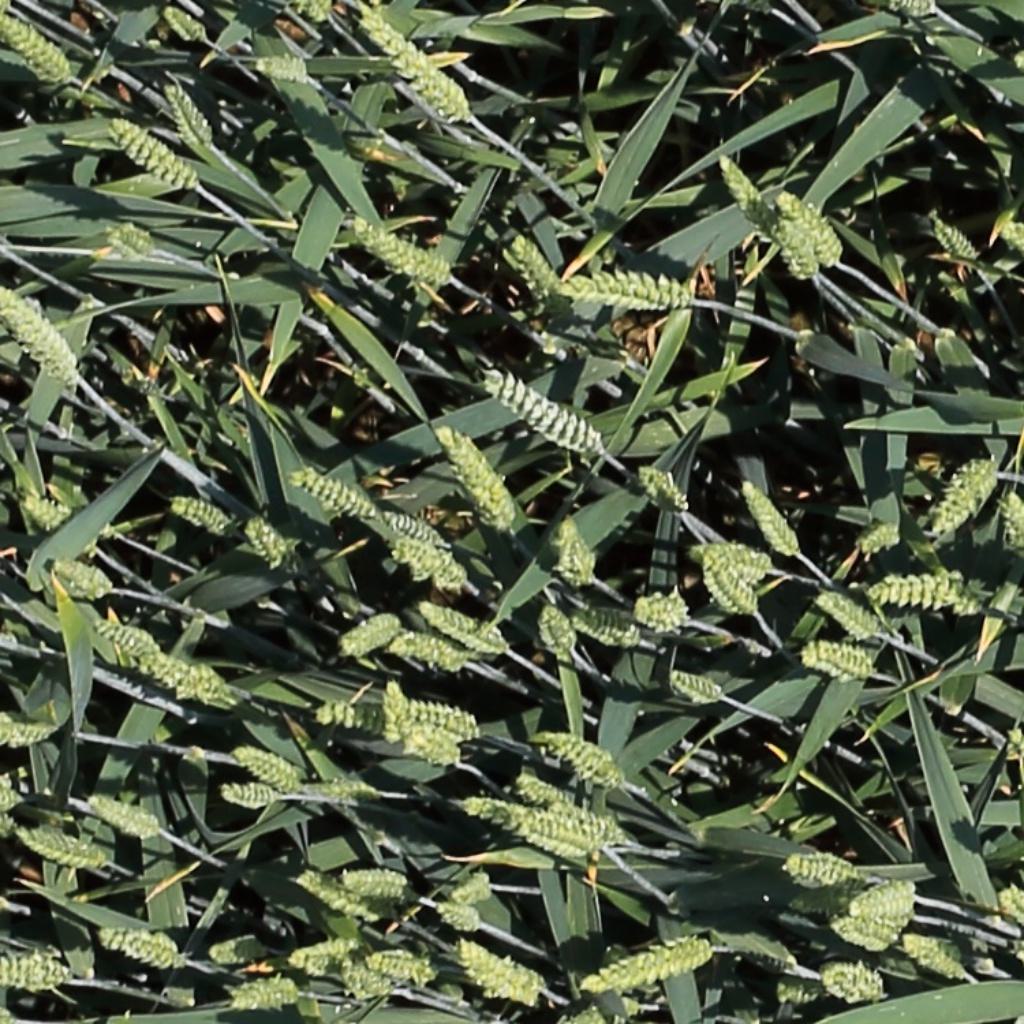
Country: Switzerland
Location: Usask
Wheat development stage: Filling